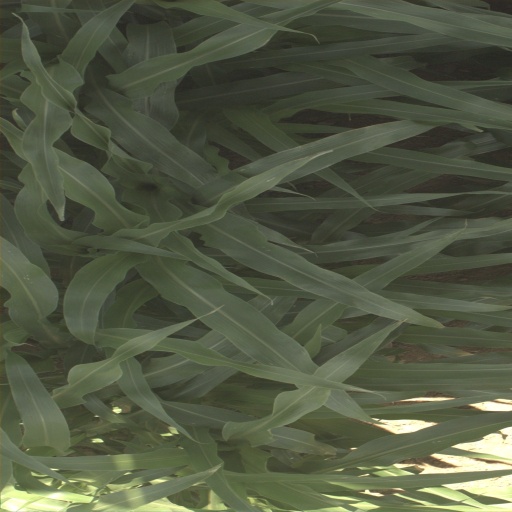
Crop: sorghum